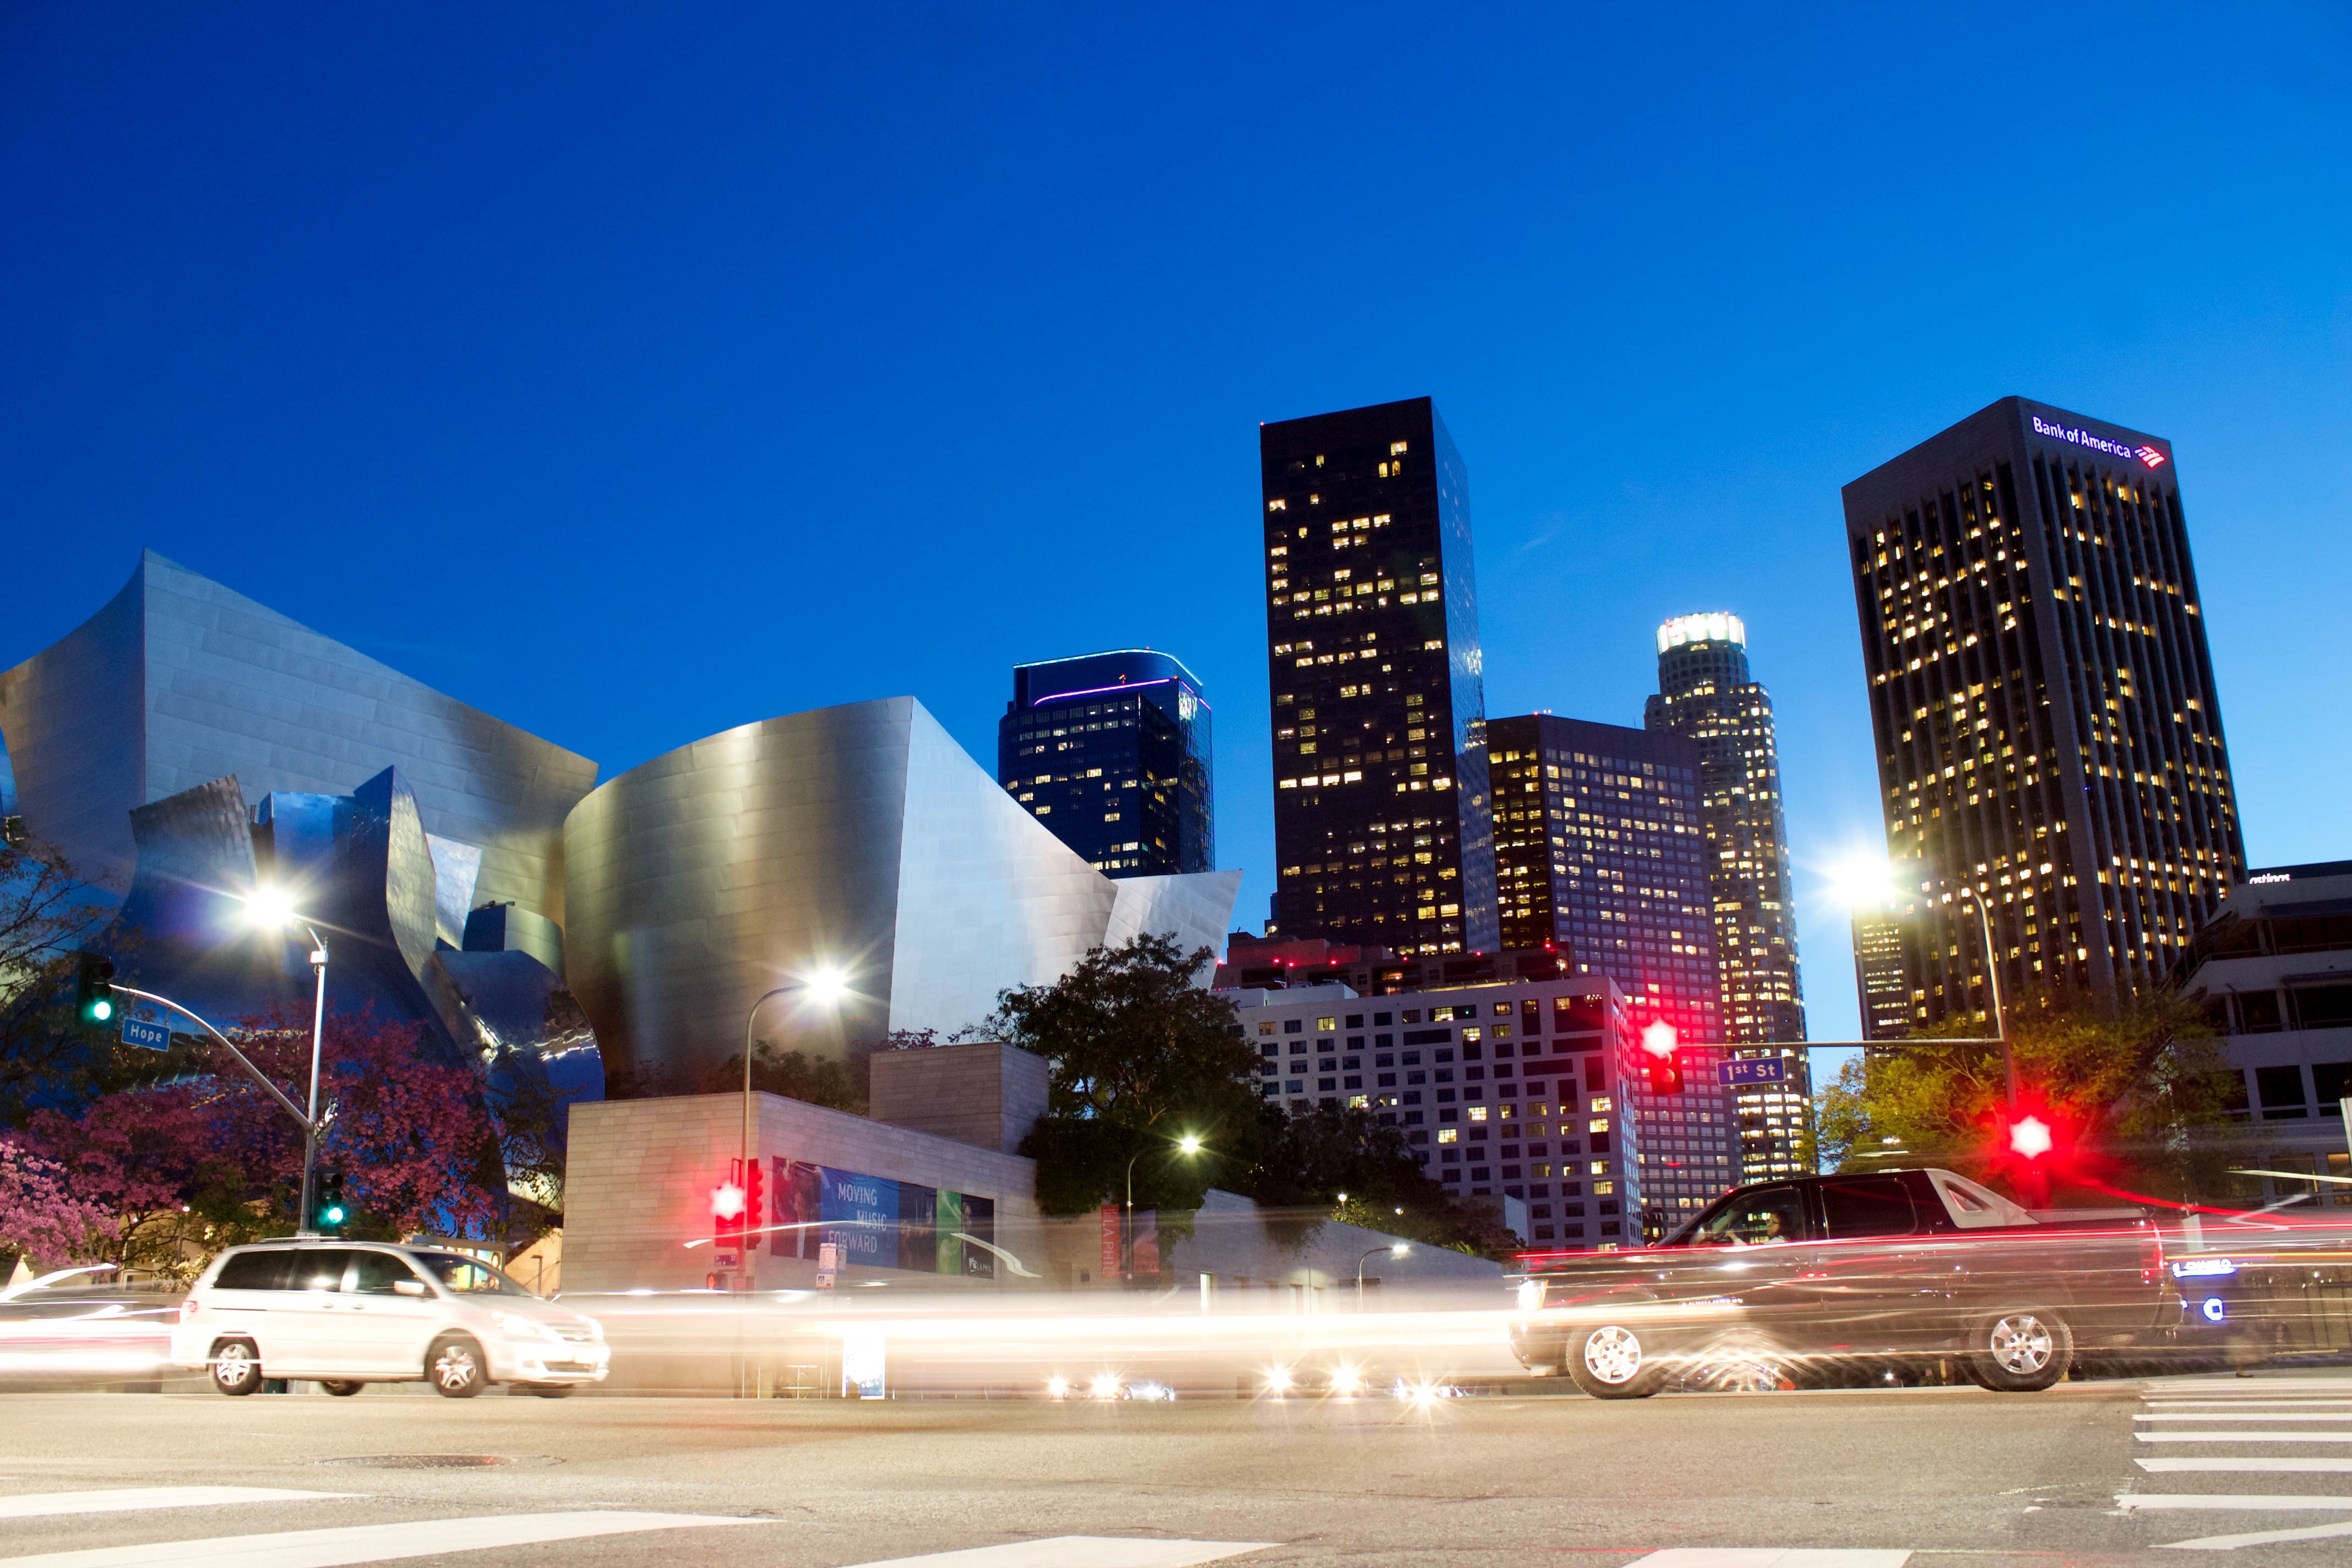
outdoor, architecture, skyline, traffic, night, town, city, skyscraper, urban, cityscape, downtown, motion, vehicle, plaza, landmark, business, metropolitan, city street, tower block, district, buildings, cars, metropolis, traffic lights, geographical feature, human settlement, metropolitan area